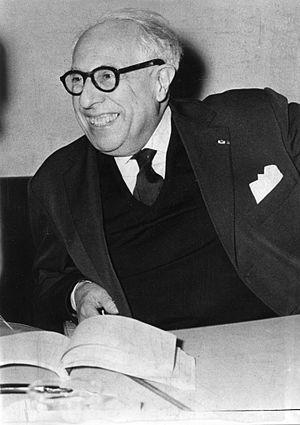
Jean Cassou, né le 9 juillet 1897 à Deusto et mort le 16 janvier 1986 à Paris, est un écrivain, résistant, conservateur de musée, critique d'art, traducteur, et poète français. Il est également le directeur-fondateur du Musée national d'Art moderne de Paris et le premier président de l'Institut d'études occitanes.
Jules Cavaillès ou Jean Jules Louis Cavaillès est un peintre et lithographe français né à Carmaux le 20 juin 1901 et mort à Épineuil le 29 janvier 1977. Il appartient au mouvement des peintres de la réalité poétique.
Antoni Clavé, né le 5 avril 1913 à Barcelone et mort le 31 août 2005 à Saint-Tropez, est un peintre, graveur et sculpteur espagnol.